African fish eagle

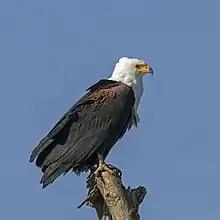
At Lake Zway, Ethiopia

The African fish eagle is a large bird. The female, at is larger than the male, at . This is typical sexual dimorphism in birds of prey. Males usually have wingspans around , while females have wingspans of . The body length is . The adult is very distinctive in appearance with a mostly brown body with a white head like the bald eagle and large, powerful, black wings. The head, breast, and tail of African fish eagles are snow white, except for the featherless face, which is yellow. The eyes are dark brown in colour. The hook-shaped beak, ideal for a carnivorous lifestyle, is yellow with a black tip. The plumage of the juvenile is brown, and the eyes are paler than the adult's. The feet have rough soles and are equipped with powerful talons to enable the eagle to grasp slippery aquatic prey. While this species mainly subsists on fish, it is opportunistic and may take a wider variety of prey, such as waterbirds. Its distinctive cry is, for many, evocative of the spirit or essence of Africa. The call, shriller when uttered by males, is a "weee-ah, hyo-hyo" or a "heee-ah, heeah-heeah".